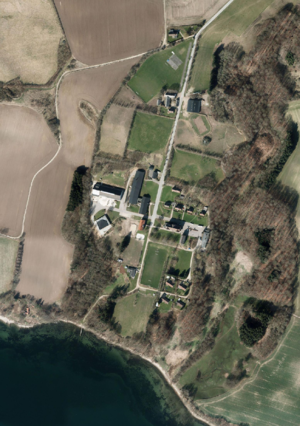
Vejlefjordskolen
Luftfoto af skolens område.
Vejlefjordskolen
Luftfoto over Vejlefjordskolen.
Vejlefjordskolen ligger ved Daugård på nordsiden af Vejle Fjord. Skolen er en kombineret skole med gymnasium for dag- og kostelver, efterskole, grundskole, børnehave og vuggestue.